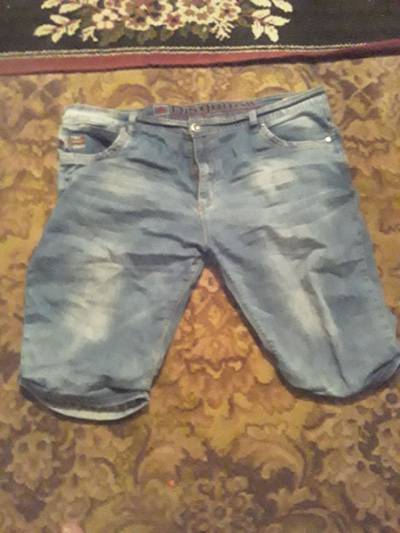
Waste category: clothes